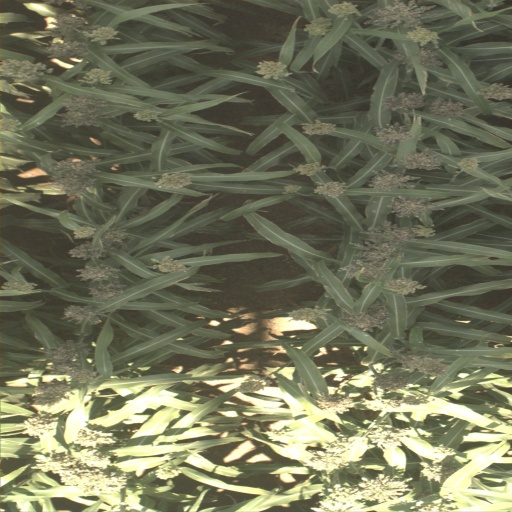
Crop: sorghum